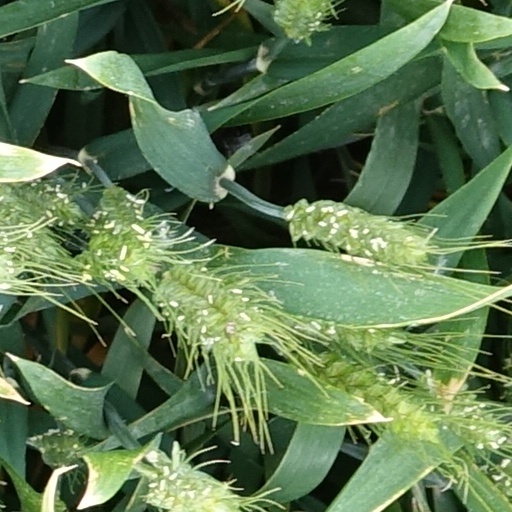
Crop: wheat